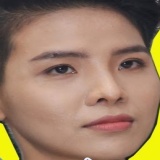
ca sĩ Vũ Cát Tường